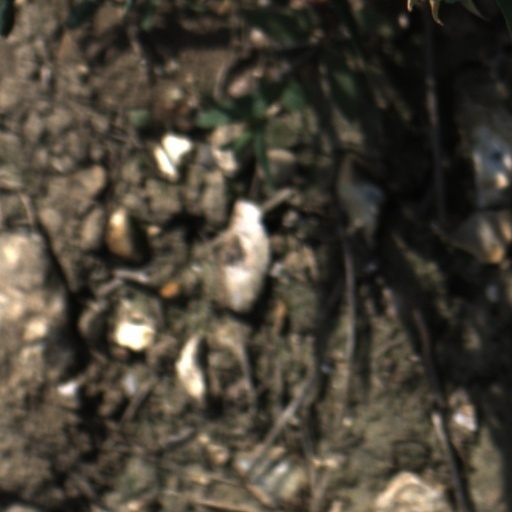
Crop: wheat